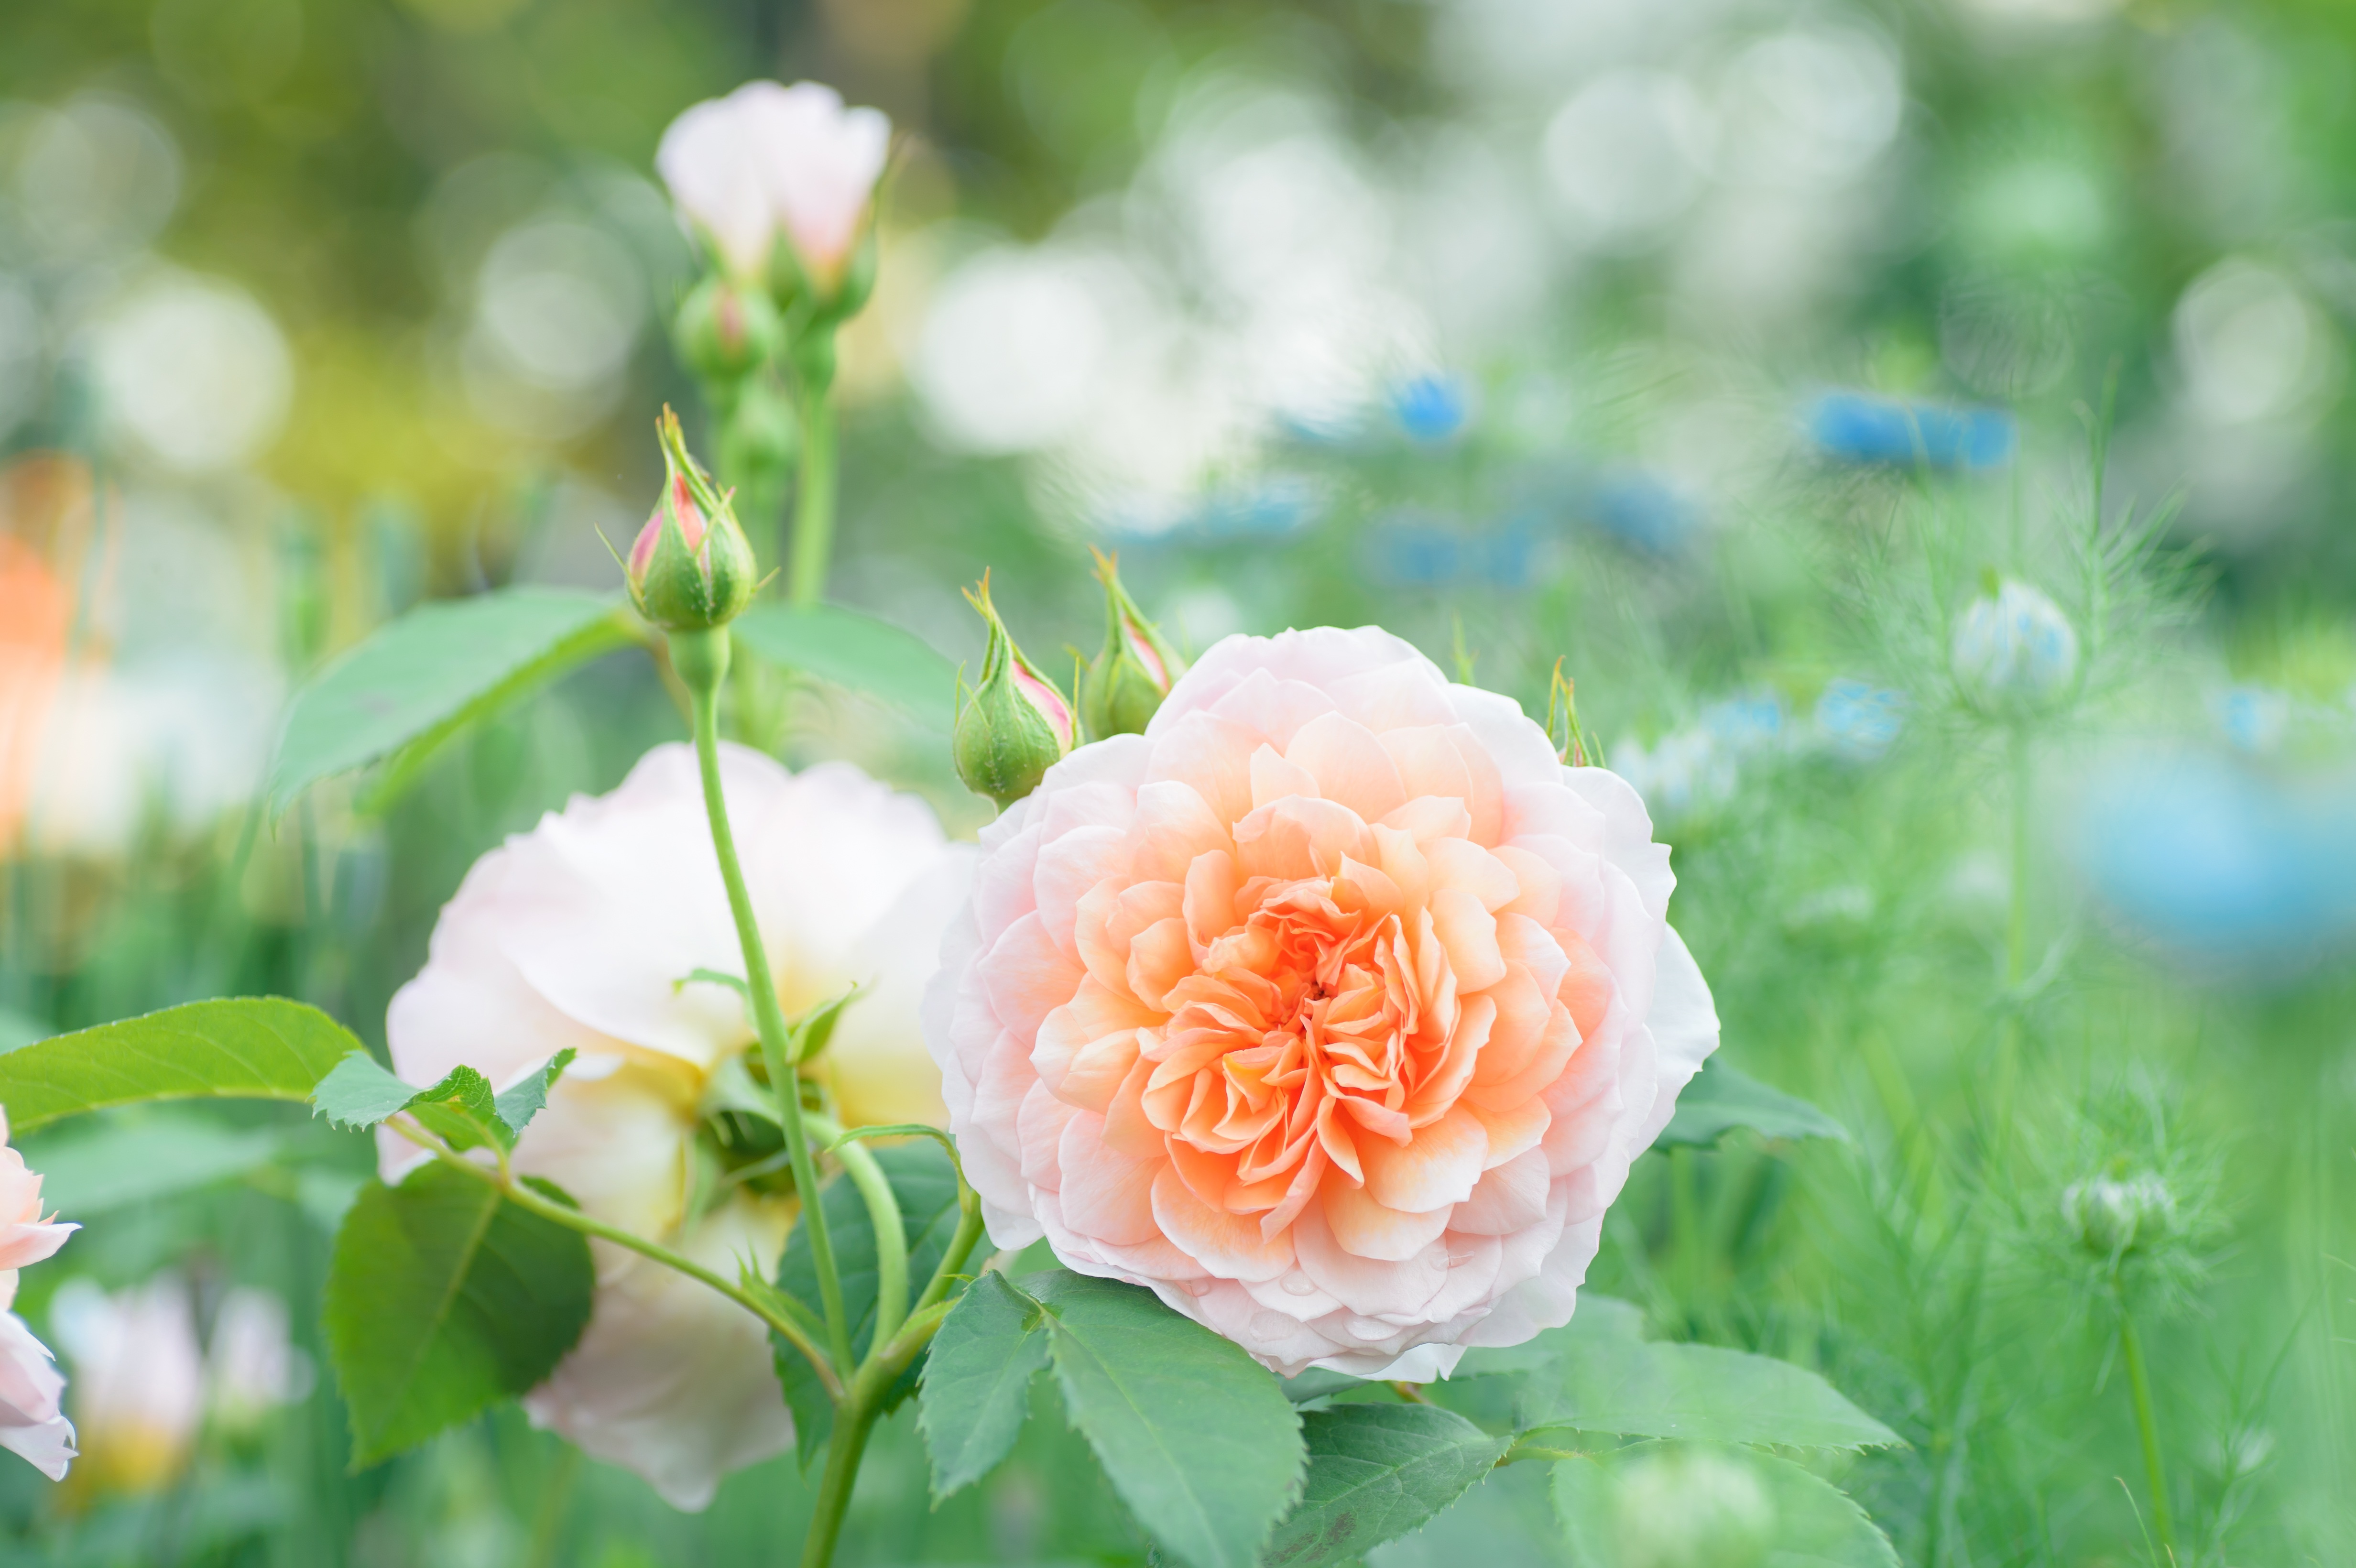
blossom, plant, flower, petal, rose, natural, botany, flora, flowers, flower garden, peony, macro photography, rose garden, flowering plant, garden roses, rose family, land plant